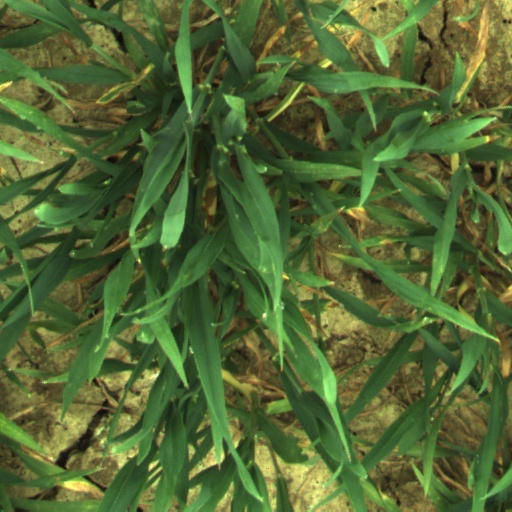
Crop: wheat